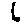
Label: 6